Alan Gottlieb

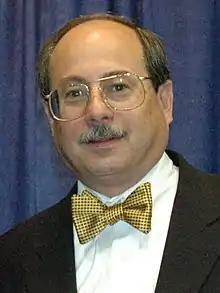
Gottlieb in 2007

Alan Merril Gottlieb is an American author, conservative political activist, gun rights advocate, and businessperson. Gottlieb has published 23 books.